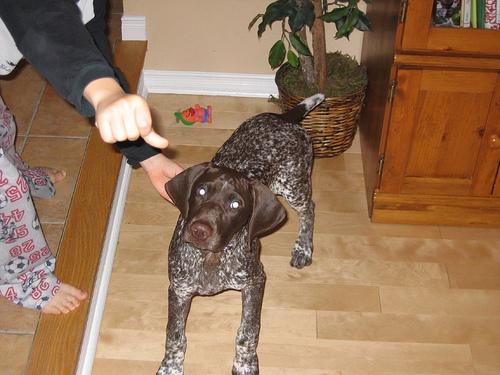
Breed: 211-n000059-German_short_haired_pointer